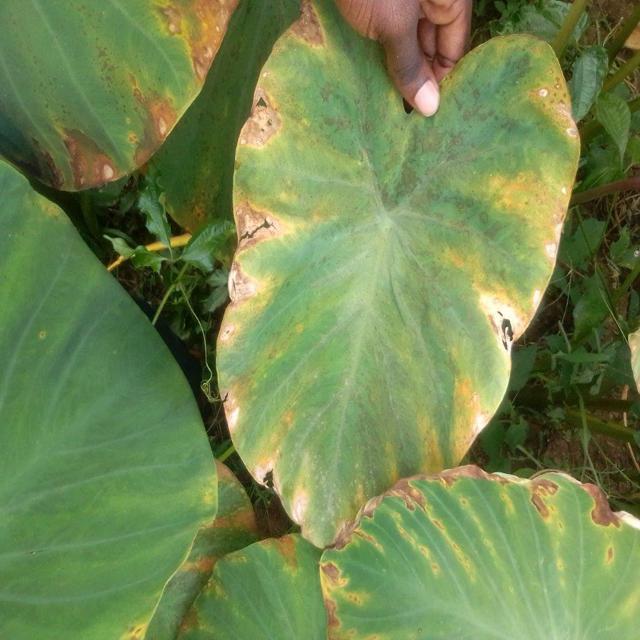
Label: Mid_Blight